Vilvoorde Viaduct

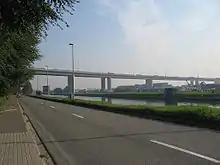
Vilvoorde Viaduct

The Vilvoorde viaduct is part of the R0 Brussels beltway.